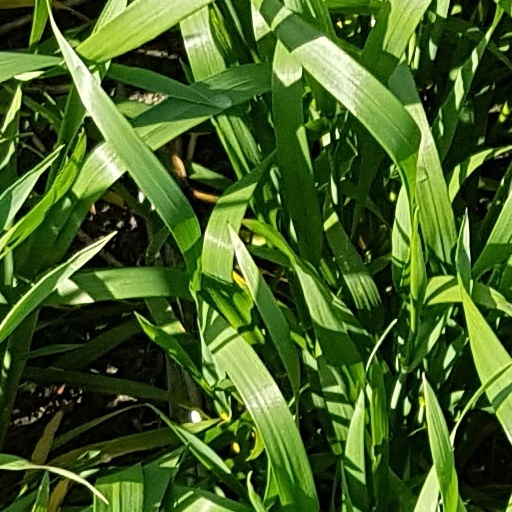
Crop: wheat